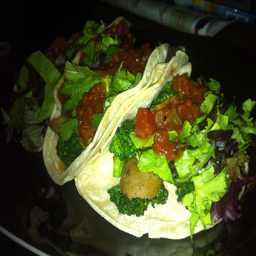
A plate topped with two tacos and a tostada.
A plate of tortillas with lettuce and tomatoes.
Lettuce, broccoli and sauce on three pita breads.
a close up of burritos with broccoli
A plate has two tacos with vegetables on it.